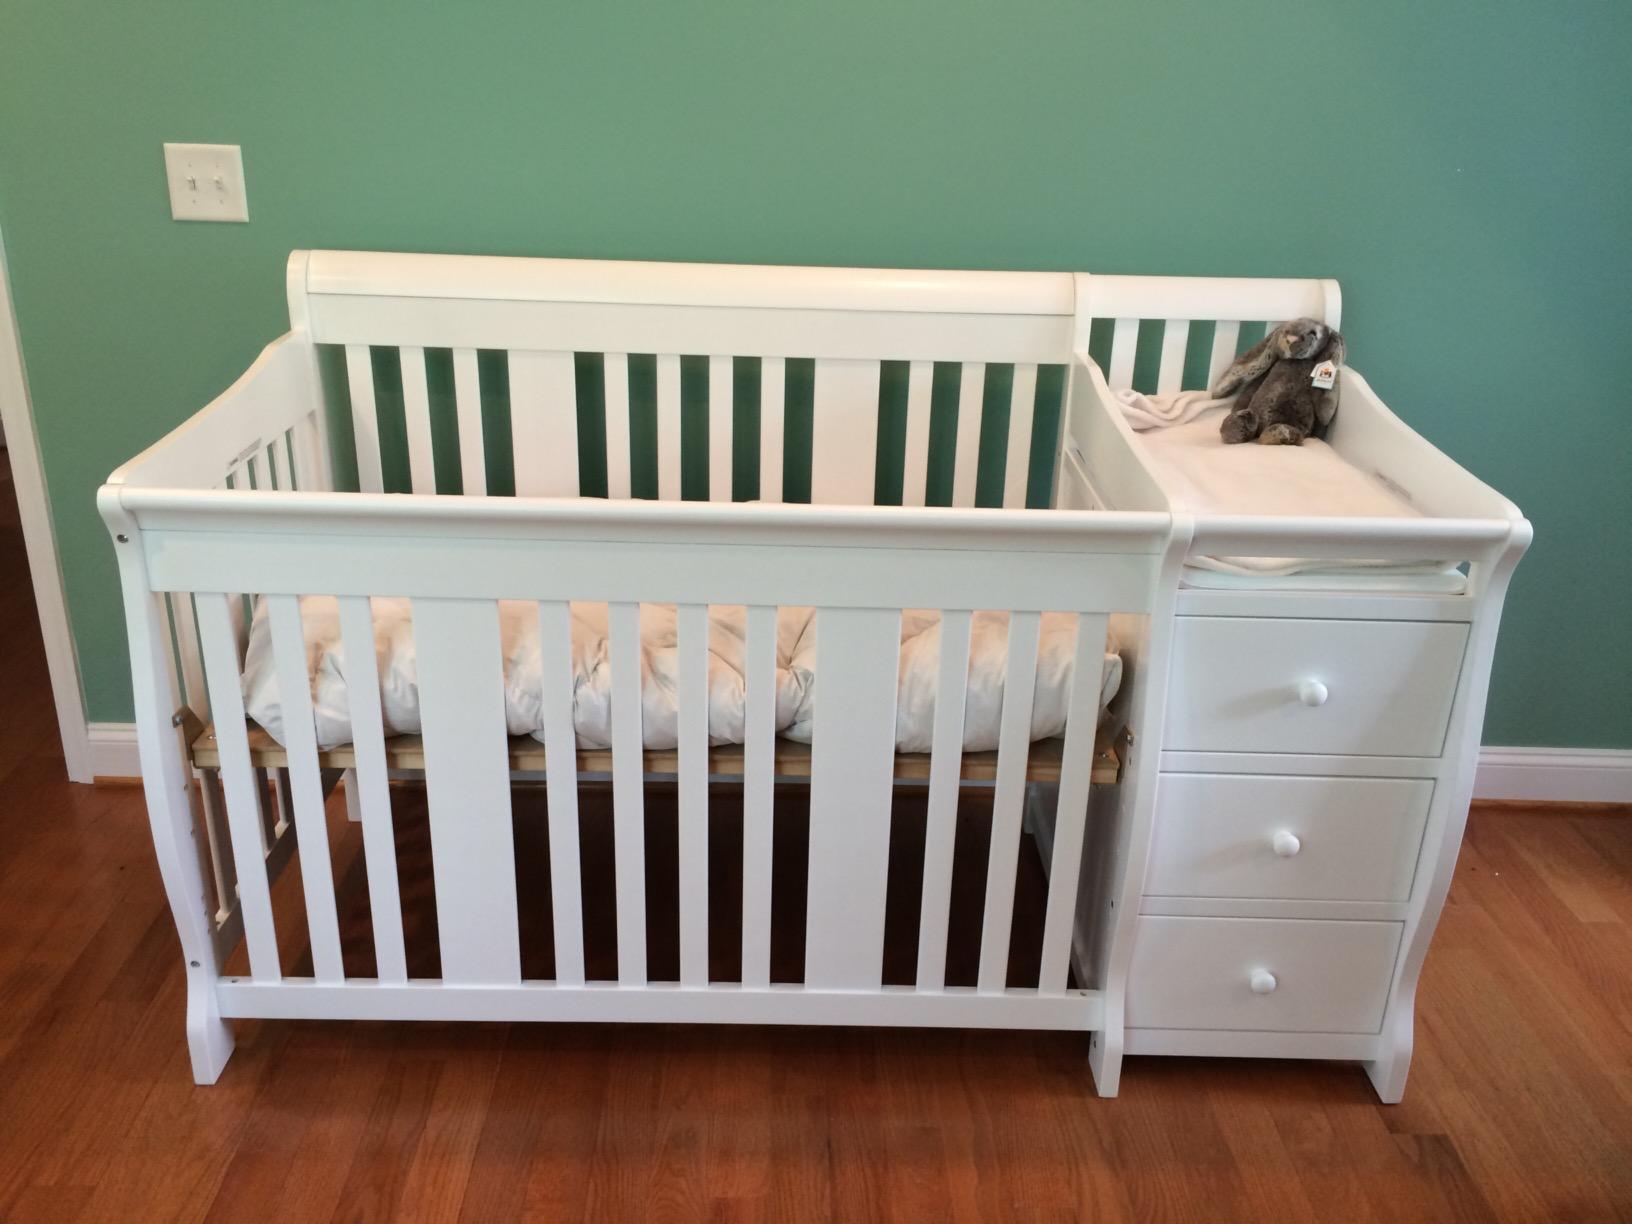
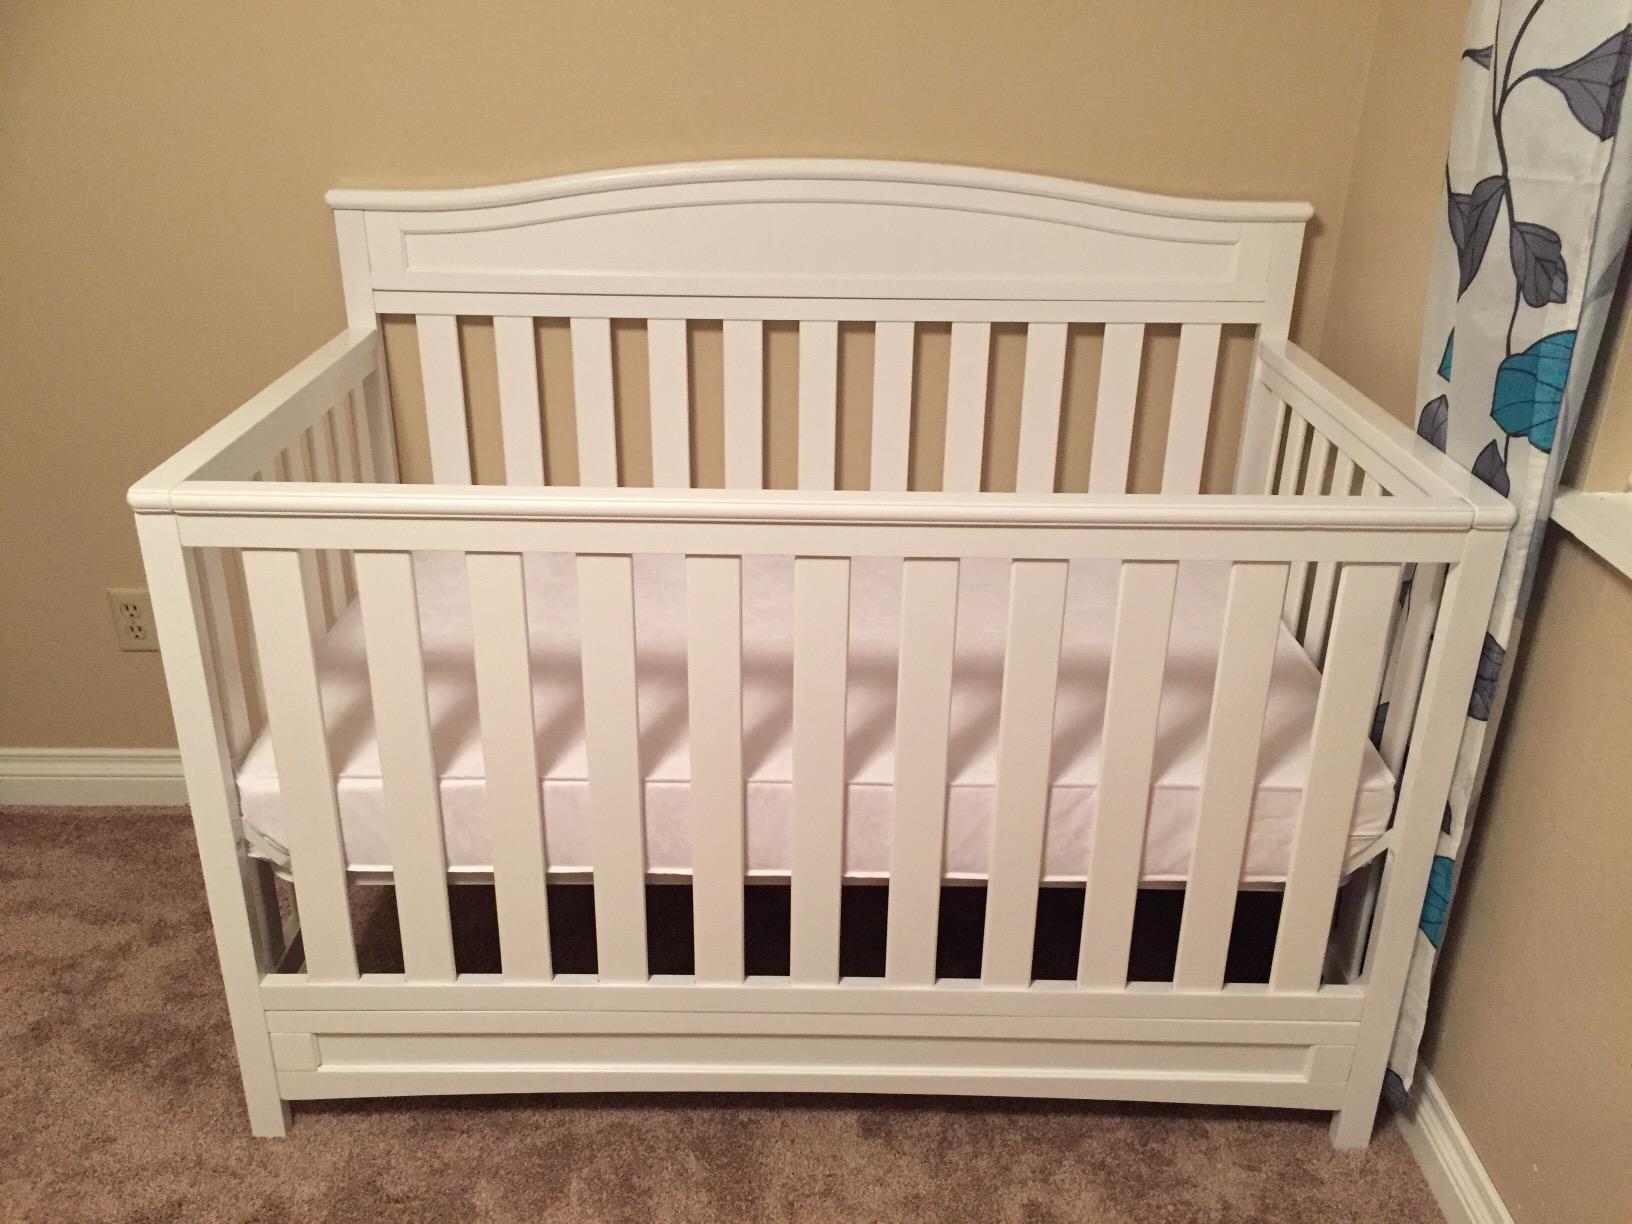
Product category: products_crib
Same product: no